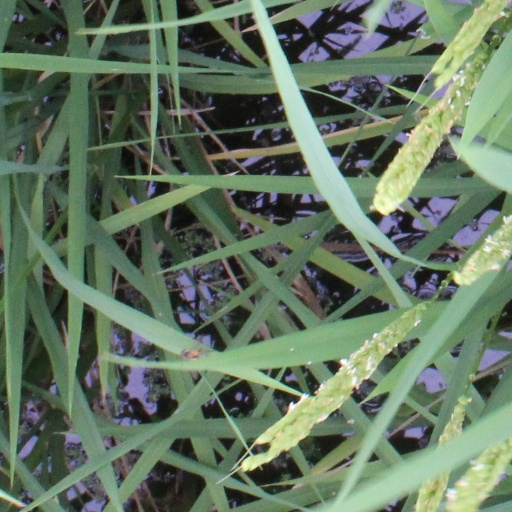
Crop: rice